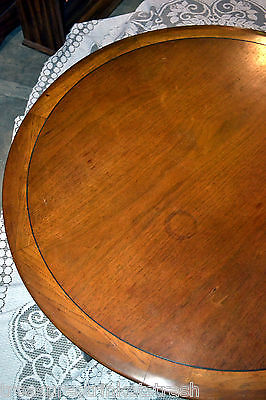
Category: table